Antony Blinken

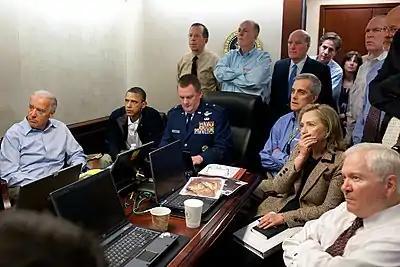
Blinken in the White House Situation Room (back of the room, blue shirt, leaning) during the Osama Bin Laden raid, as seen in the photograph named "Situation Room"

From 2009 to 2013, Blinken was deputy assistant to the president and National Security Advisor to the Vice President. In this position he helped craft U.S. policy on Afghanistan, Pakistan, and the nuclear program of Iran. Blinken was sworn in as deputy national security advisor, succeeding Denis McDonough, on January 20, 2013.